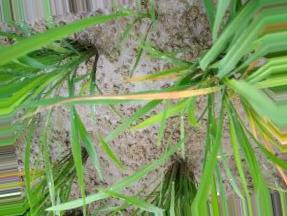
Nhãn: Tungro virus